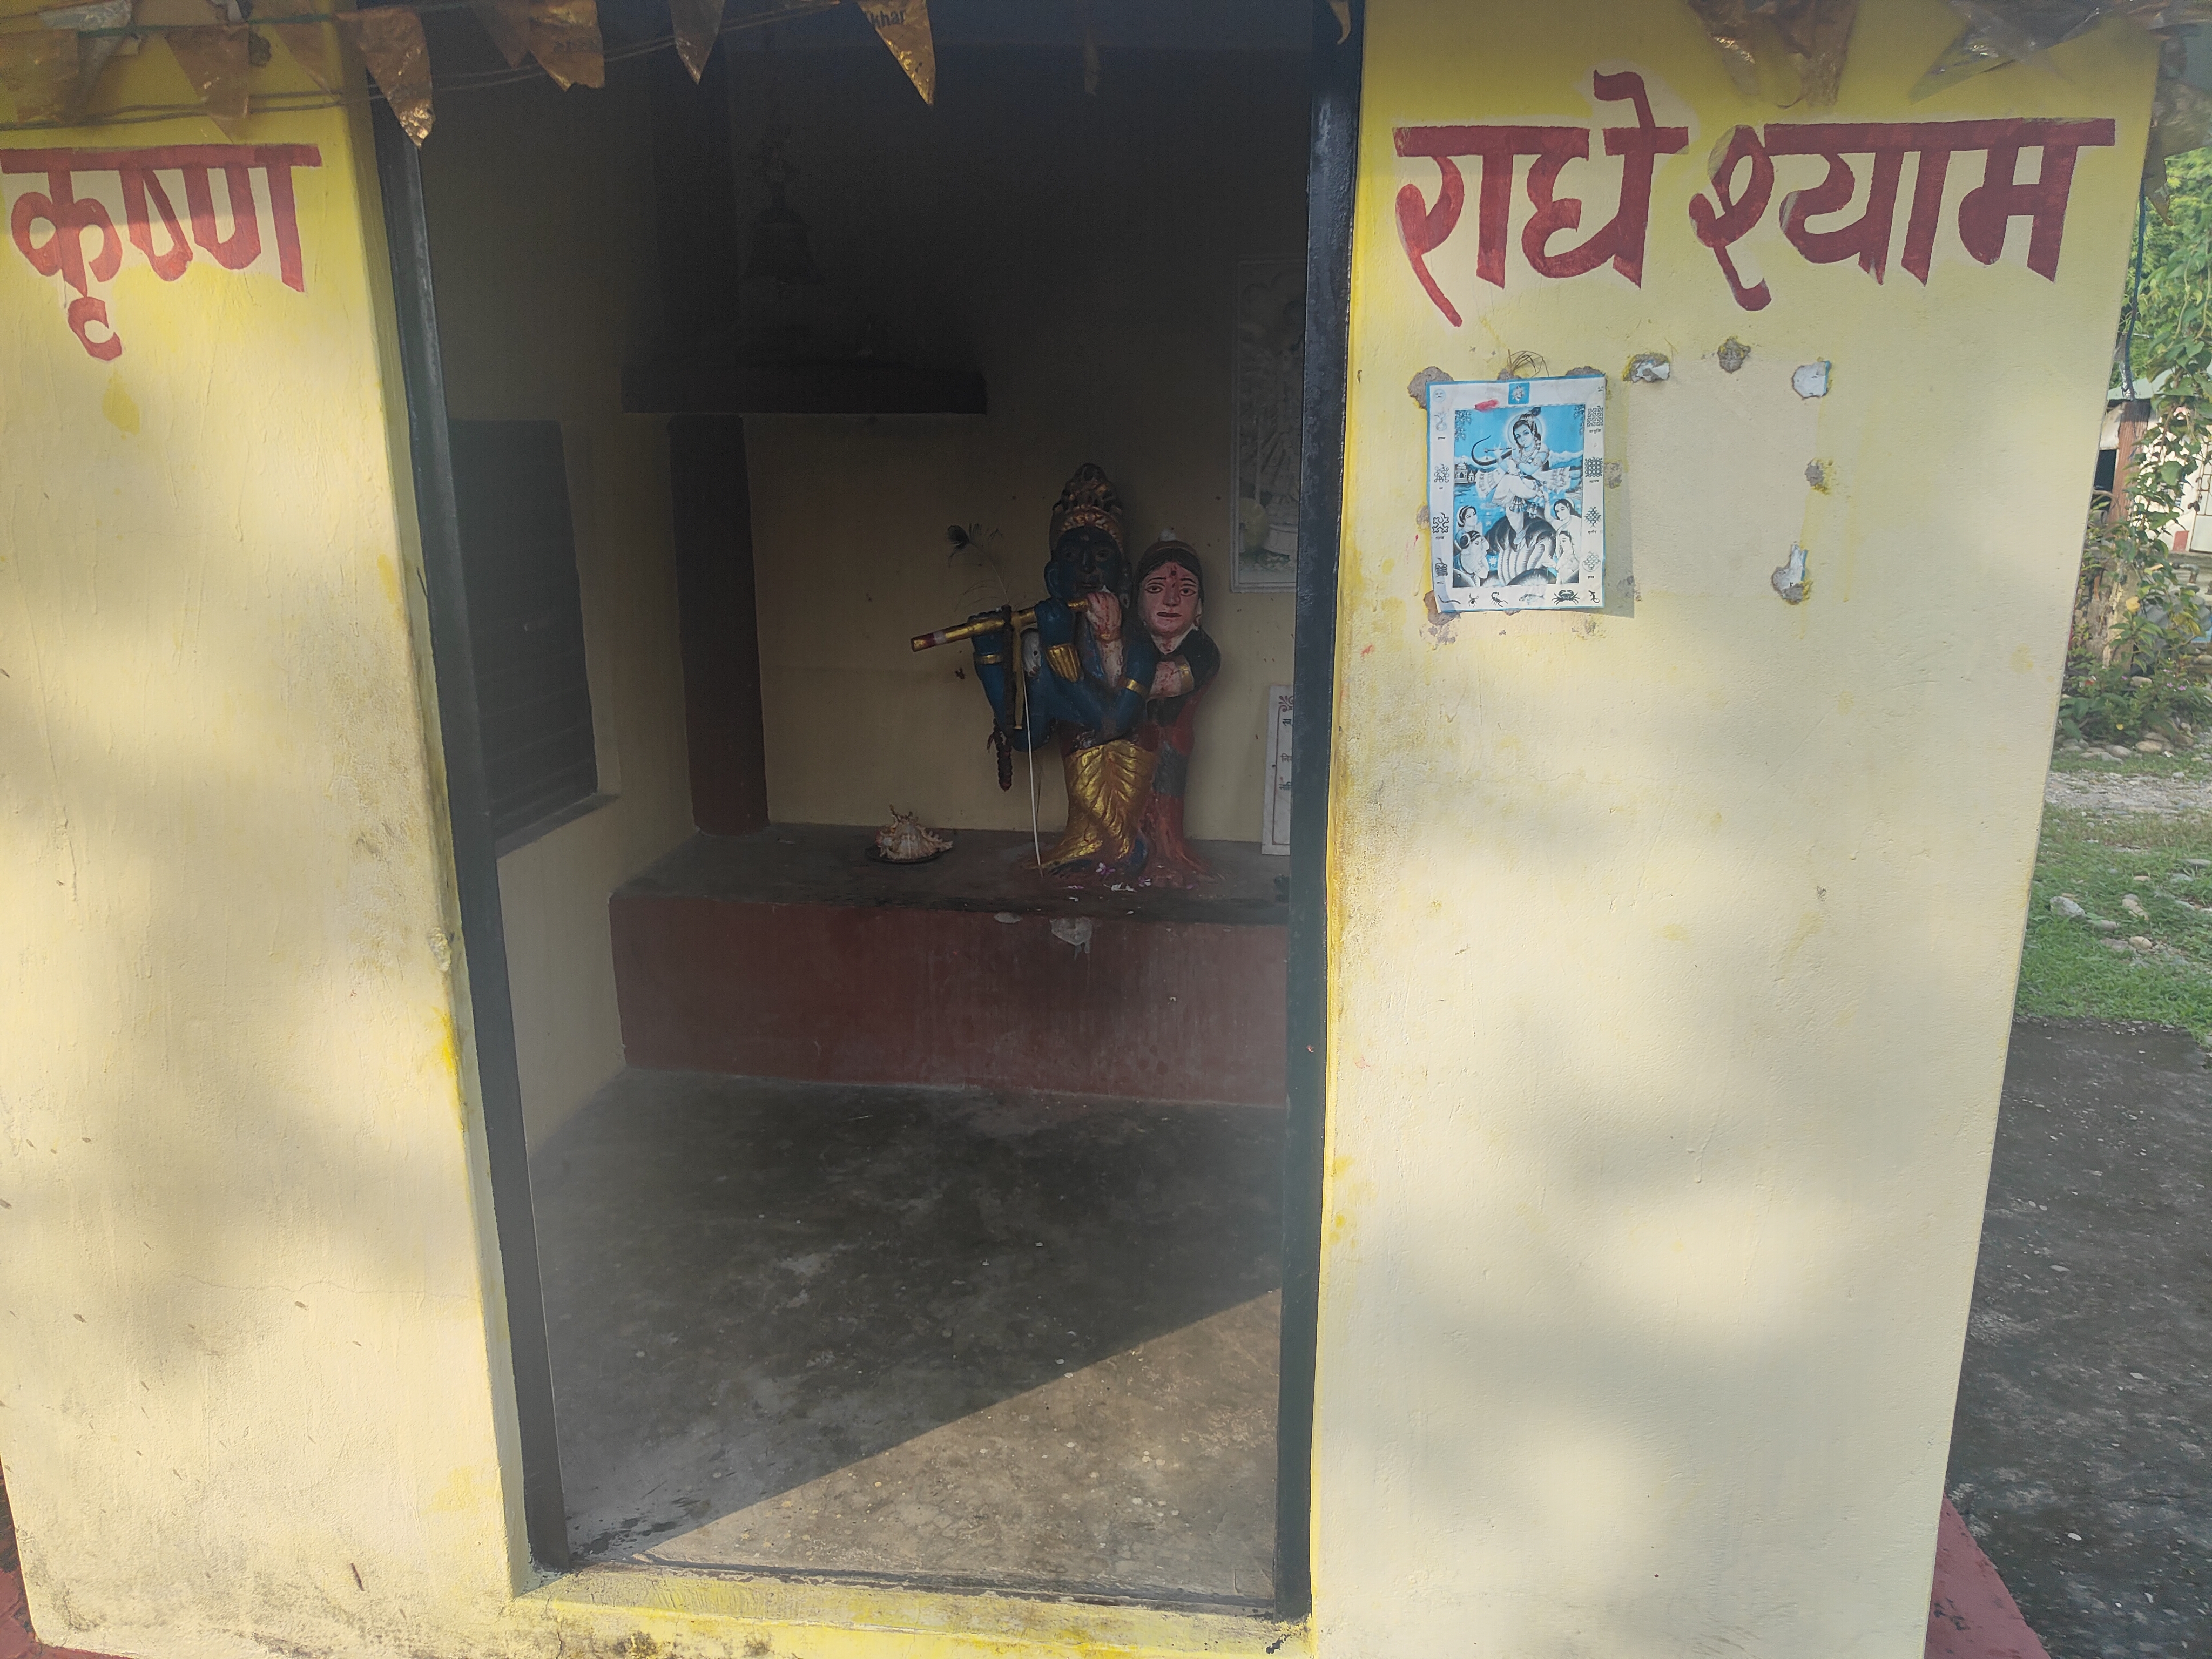
Heritage site: Bijayanagar_Gadesh_Mandir